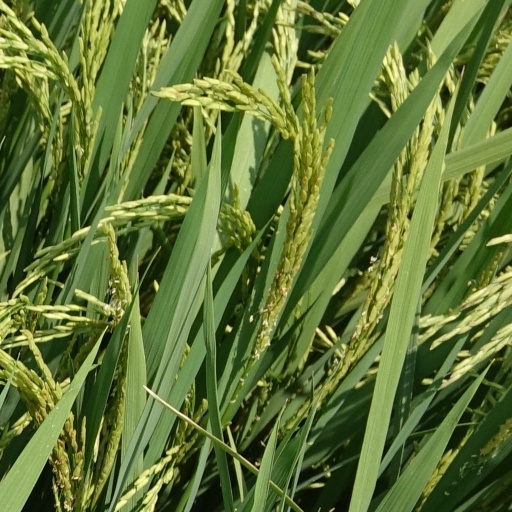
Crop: rice